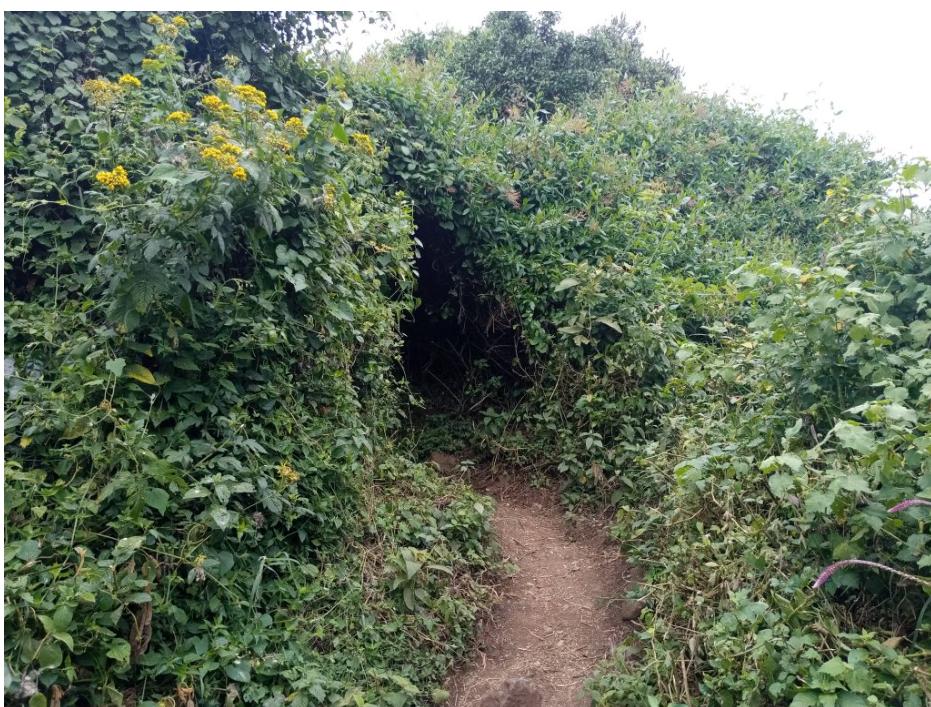
Utunzaji wa msitu hata katika miji ni jambo la msingi sana la kuzingatiwa. Misitu husaidia kuzalisha dawa, pia husaidia katika kuzalisha hewa ya usafi na salama ya oksijeni. Hewa hii hutumika na viumbe mbalimbali vilivyopo mahali hapo.